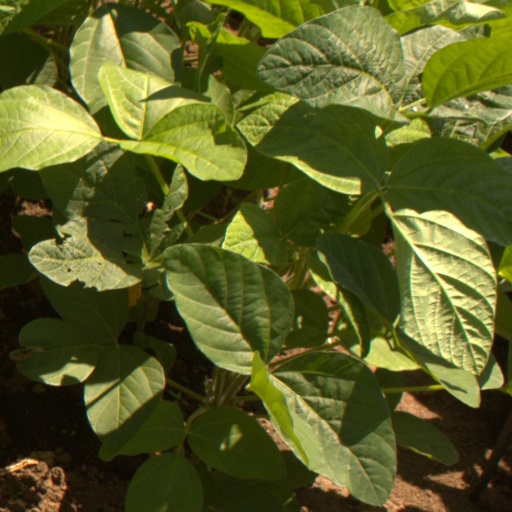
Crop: soybean